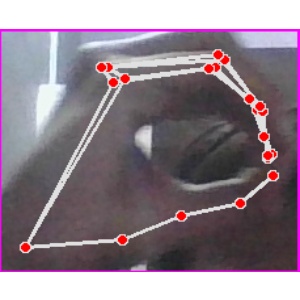
अक्षर: ठ